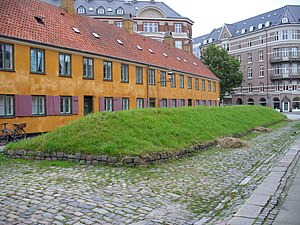
Elsdyrsgade
Beskyttelsesrum i Elsdyrsgade.
Elsdyrsgade er en gade i kvarteret Nyboder i Indre By i København, der ligger mellem Store Kongensgade og Kronprinsessegade i forlængelse af Hjertensfrydsgade. Gaden er opkaldt efter dyret elsdyr, også kaldet elg, og udgør en del af en række gader i kvarteret med dyrenavne.